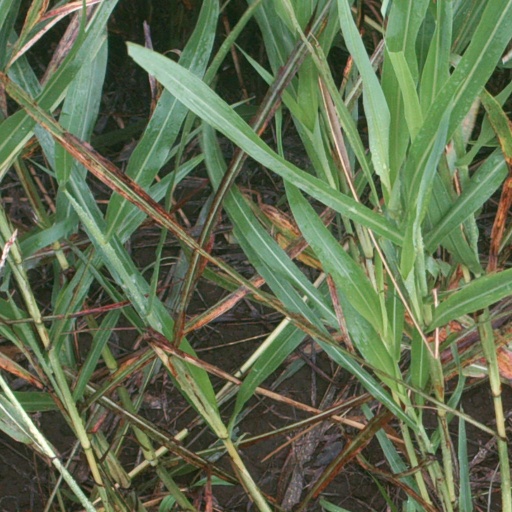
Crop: sorghum